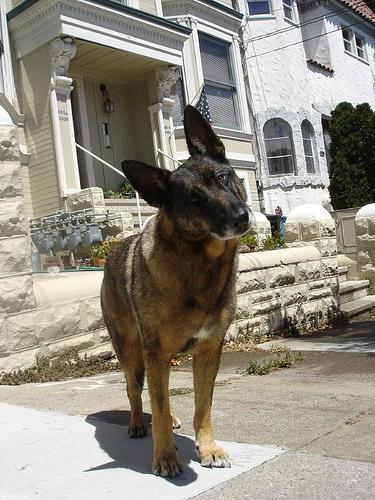
malinois